Yamaguchi Danchi Station

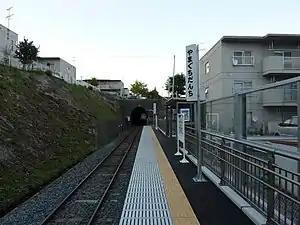
Yamaguchi Danchi Station in October 2010

is a railway station on the Sanriku Railway Company’s Rias Line located in the city of Miyako, Iwate Prefecture, Japan.